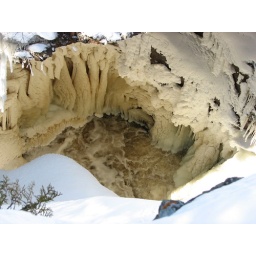
Tannins in the water made the froth and ice brown